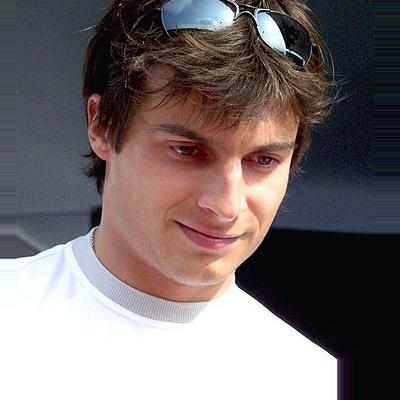
Age: 22